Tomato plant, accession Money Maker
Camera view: horizontal (90 deg, fisheye); turntable rotation: 300 degrees
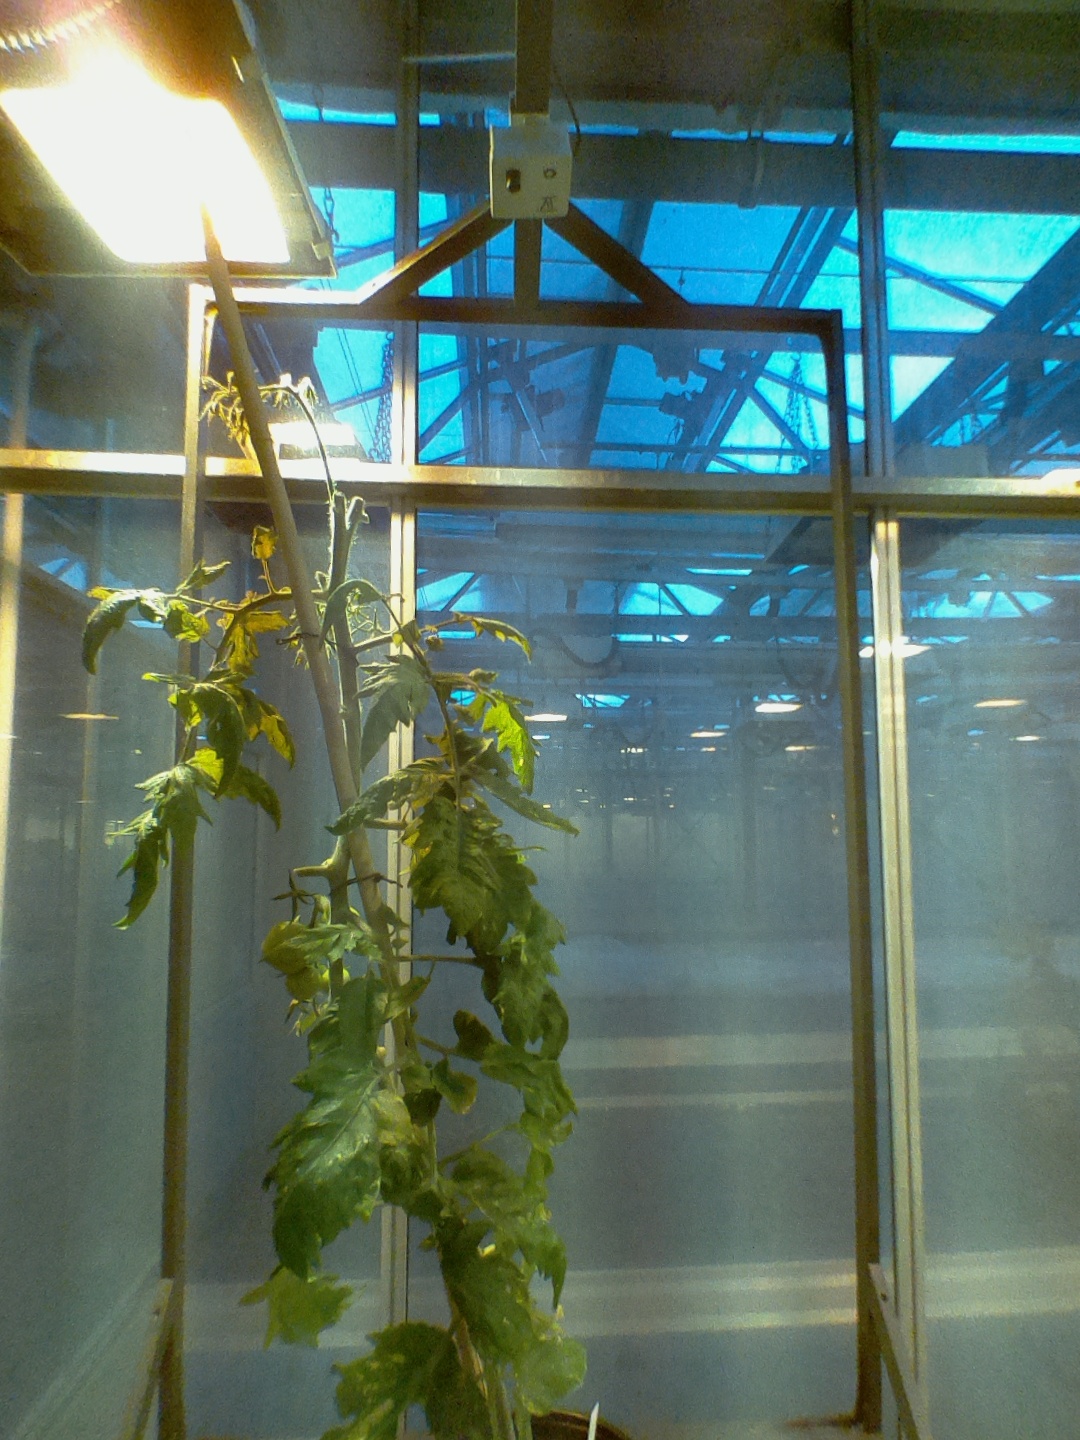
BBCH growth stage 76: 60%-70% of final fruit size